Soil erosion

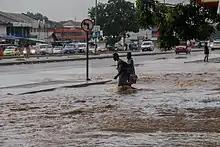
Most part of Accra mostly flooded during rainy season, causing environmental crisis in Ghana

Studies on soil erosion suggest that increased rainfall amounts and intensities will lead to greater rates of soil erosion. Thus, if rainfall amounts and intensities increase in many parts of the world as expected, erosion will also increase, unless amelioration measures are taken. Soil erosion rates are expected to change in response to changes in climate for a variety of reasons. The most direct is the change in the erosive power of rainfall. Other reasons include: a) changes in plant canopy caused by shifts in plant biomass production associated with moisture regime; b) changes in litter cover on the ground caused by changes in both plant residue decomposition rates driven by temperature and moisture dependent soil microbial activity as well as plant biomass production rates; c) changes in soil moisture due to shifting precipitation regimes and evapo-transpiration rates, which changes infiltration and runoff ratios; d) soil erodibility changes due to decrease in soil organic matter concentrations in soils that lead to a soil structure that is more susceptible to erosion and increased runoff due to increased soil surface sealing and crusting; e) a shift of winter precipitation from non-erosive snow to erosive rainfall due to increasing winter temperatures; f) melting of permafrost, which induces an erodible soil state from a previously non-erodible one; and g) shifts in land use made necessary to accommodate new climatic regimes.